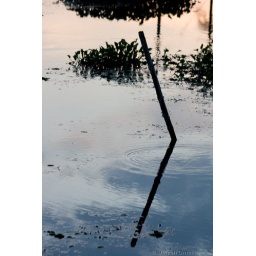
pole in the water